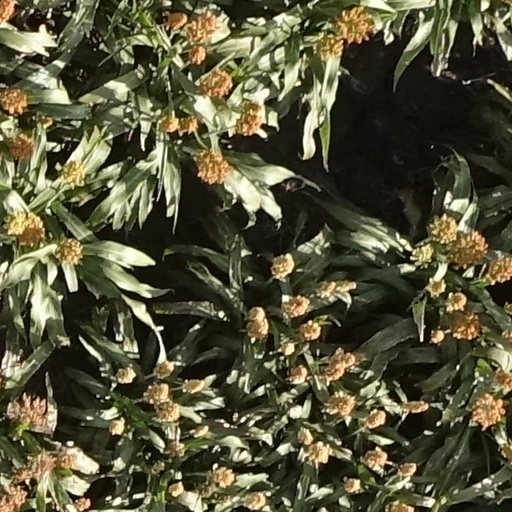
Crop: sorghum